Marsaglia's theorem

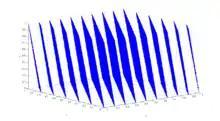
Three-dimensional plot of 100,000 values generated with RANDU. Each point represents 3 consecutive pseudorandom values. It is clearly seen that the points fall in 15 two-dimensional planes.

on a unit formula_10-cube formed from successive terms of the sequence of formula_11. With such a multiplicative number generator, all formula_10-tuples of resulting random numbers lie in at most formula_13 hyperplanes. Additionally, for a choice of constants formula_14 which satisfy the congruence